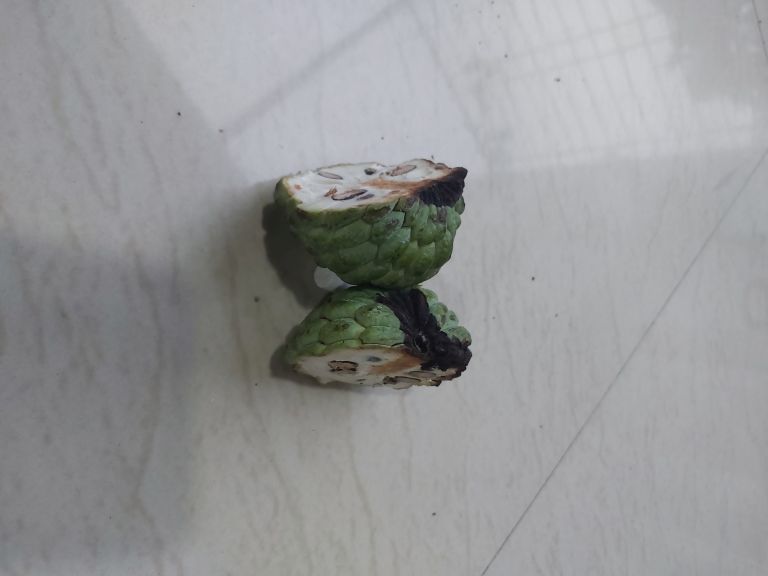
Disease label: Diplodia Rot